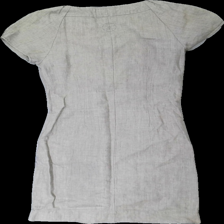
View: back
Type: Dress
Category: Ladies
Brand: Part Two
Colors: Beige
Material: 100% cotton
Cut: Regular, C-collar
Size: 34
Season: All
Stains: Major
Price range: 50-100
Recommended usage: Recycle
Description: Beige cotton dress, yellow edges and stains
Comment: Yellow stains